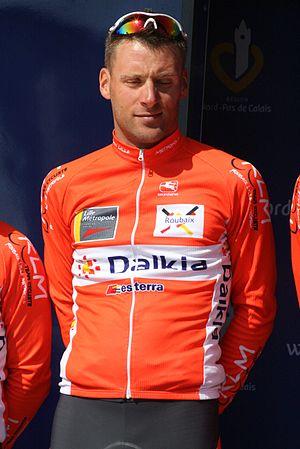
Présentation des coureurs au départ de la première étape Anthony Colin
Anthony Colin, né le 22 mars 1985 à Lille, est un coureur cycliste français. Ancien professionnel au sein de l'équipe continentale Roubaix Lille Métropole, il a aussi été membre de l'EC Raismes Petite-Forêt et de l'ESEG Douai.
L'équipe cycliste Natura4Ever-Roubaix Lille Métropole est une équipe cycliste professionnelle. Lancée en 2007 par le Vélo Club de Roubaix, elle fait partie des équipes continentales. Elle est dirigée par Frédéric Delcambre.